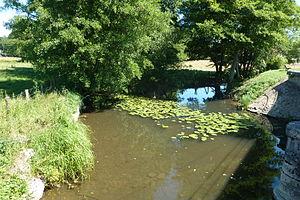
La Clauge à La Vieille Loye, au confluent avec La Tanche, étiage d'été
La Vieille-Loye est une commune française située dans le département du Jura en région Bourgogne-Franche-Comté.
La Clauge est une rivière française coulant dans les deux départements du Doubs et du Jura, en région Bourgogne-Franche-Comté, et un affluent gauche du Doubs, donc un sous-affluent du Rhône par la Saône.